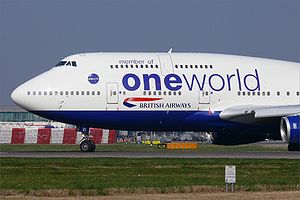
British Airways / Galleri
British Airways er det nationale britiske flyselskab og et af Europas største og det flyselskab, der har flest afgange over Atlanten.